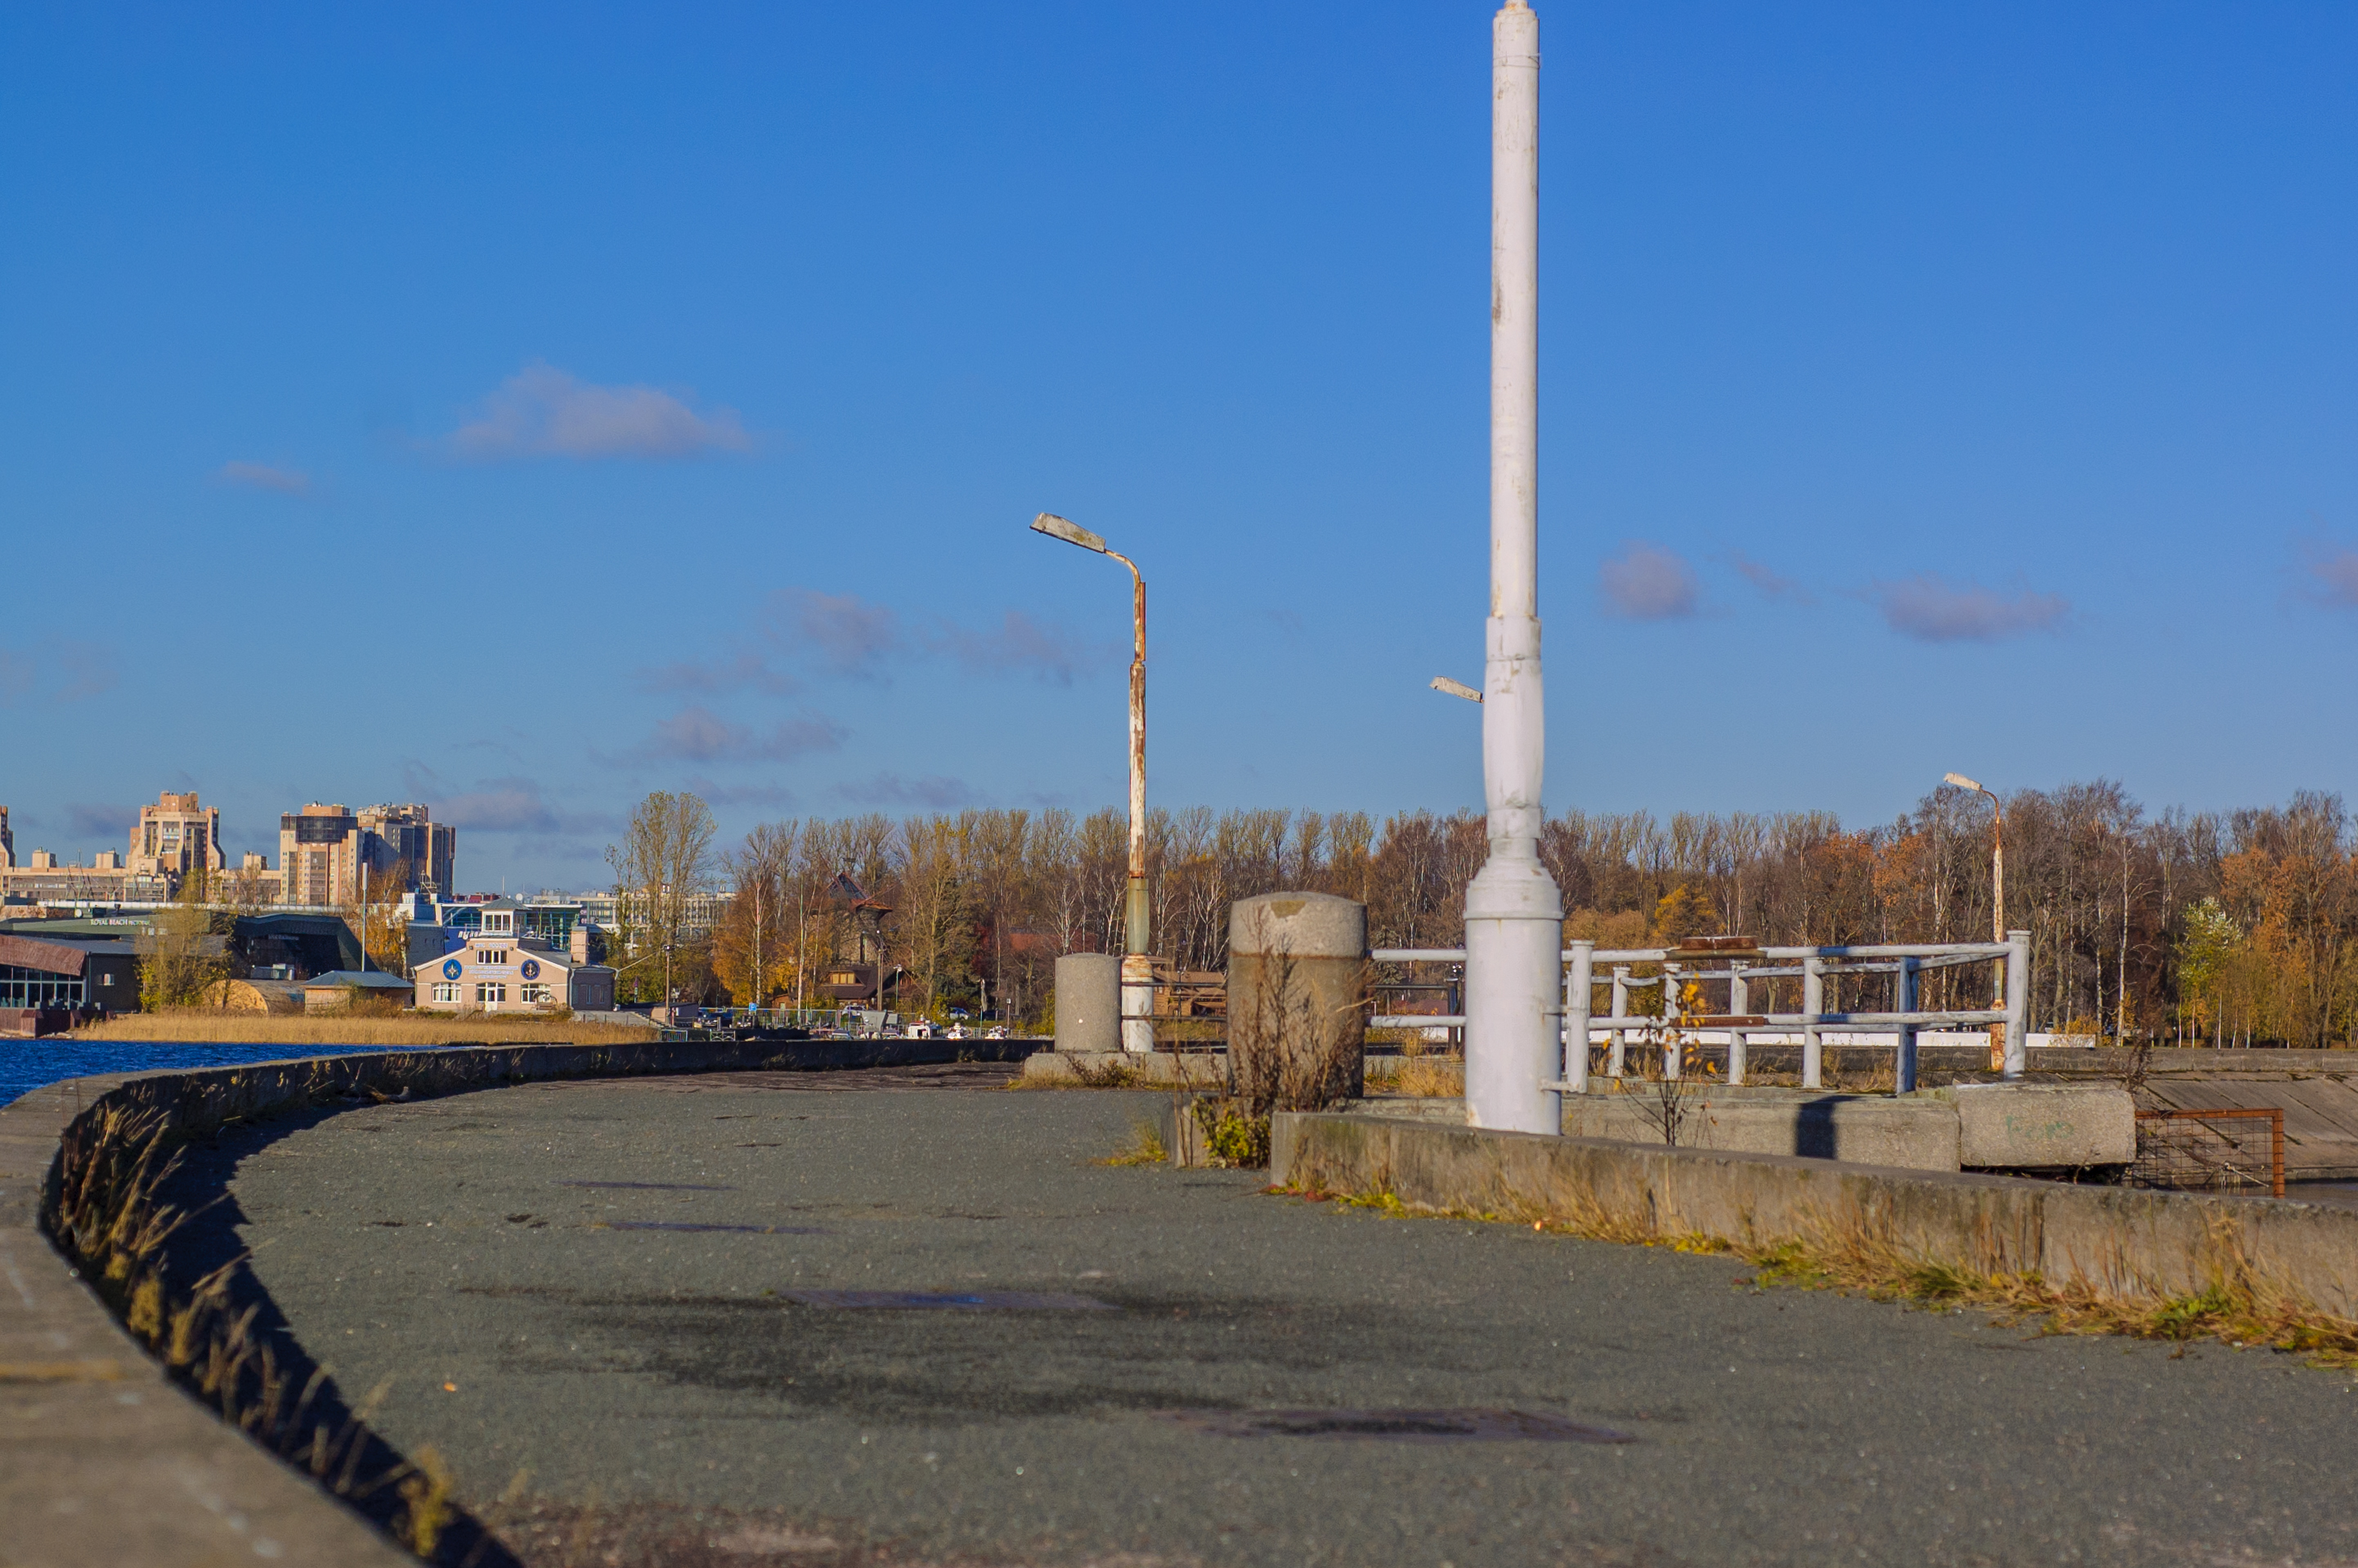
images, sky, plant, building, road surface, street light, cloud, asphalt, tree, residential area, thoroughfare, urban design, road, landscape, city, tower, tar, pole, public utility, bridge, obelisk, street, light fixture, winter, monument, column, concrete, curb, national historic landmark, memorial, spire